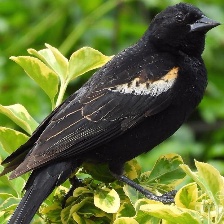
Species: RED WINGED BLACKBIRD
Scientific name: AGELAIUS PHOENICEUS